Grafton Regis

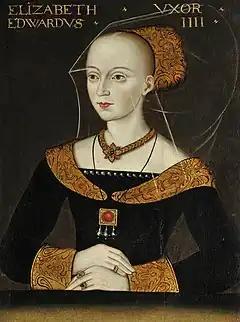
Elizabeth Woodville, queen consort to King Edward IV and mother of Edward V, was born in Woodville Manor House, west of the current village

The prehistoric site dates back to circa 2500 BC according to Iron Age pottery which was found to the west of the main Northampton Road and to the south of Grafton Lodge, which was a Roman site which produced pottery.